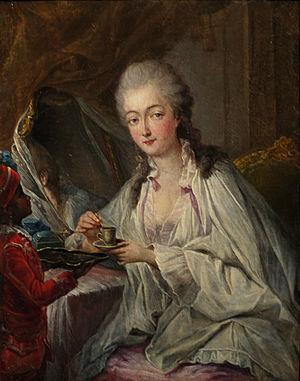
Madame du Barry et le page Zamore
Jeanne Bécu, dite aussi Mademoiselle de Vaubernier, devenue par mariage comtesse du Barry, née le 19 août 1743 à Vaucouleurs, et morte guillotinée le 8 décembre 1793 à Paris, fut la dernière favorite du roi Louis XV de 1768 à 1774.
Zamor, né vers 1762 à Chittagong et mort le 7 février 1820 à Paris, baptisé sous le prénom de Louis-Benoît, a été le page de Madame du Barry. Zamor est probablement un Siddi né au Bengale.